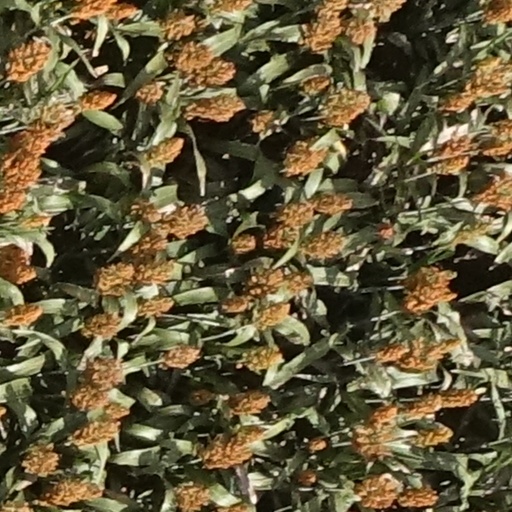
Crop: sorghum